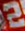
Number: 2